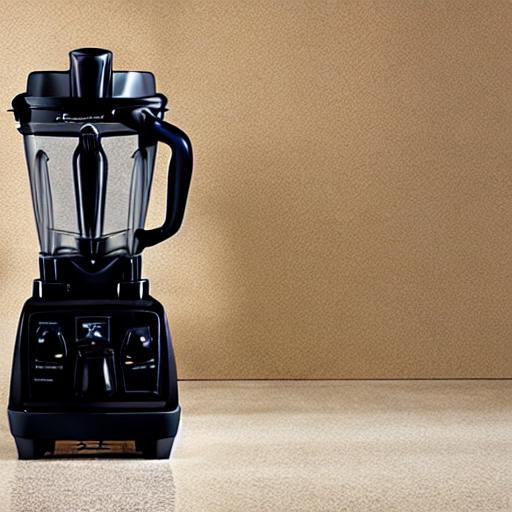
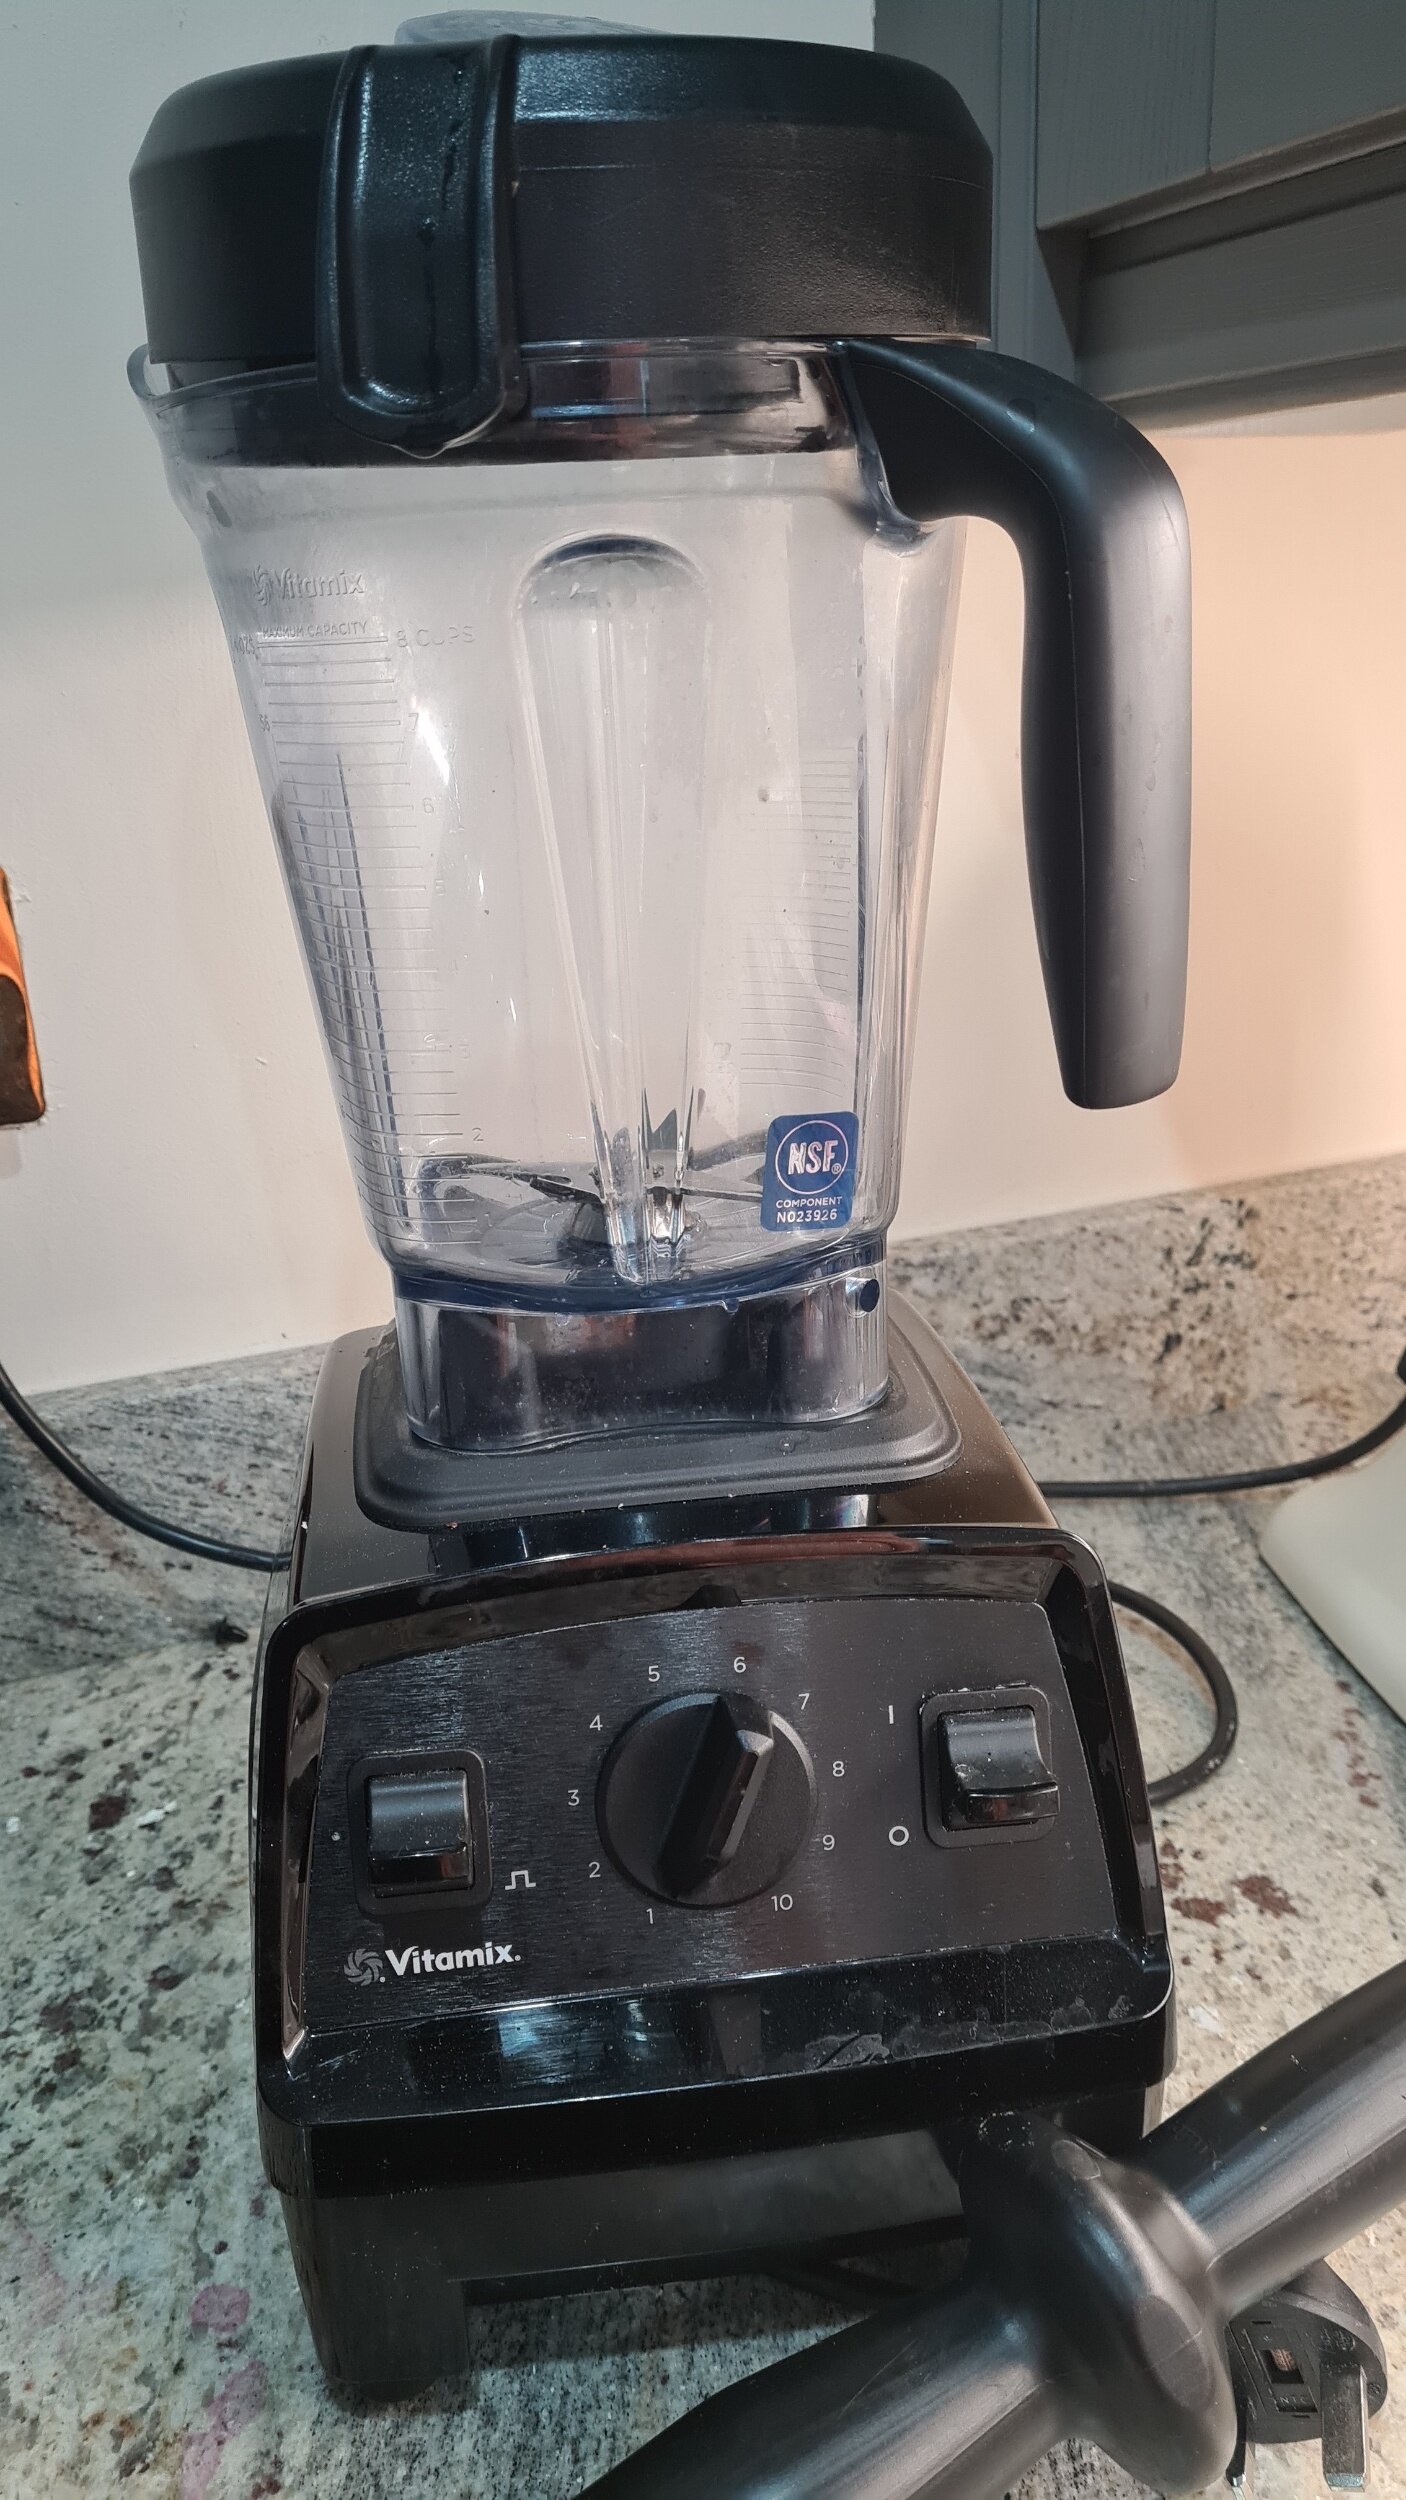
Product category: items_blender
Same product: no